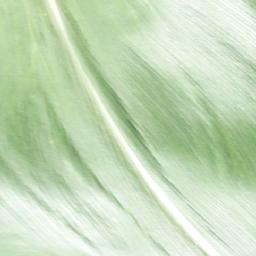
Label: Corn_(Maize)___Healthy